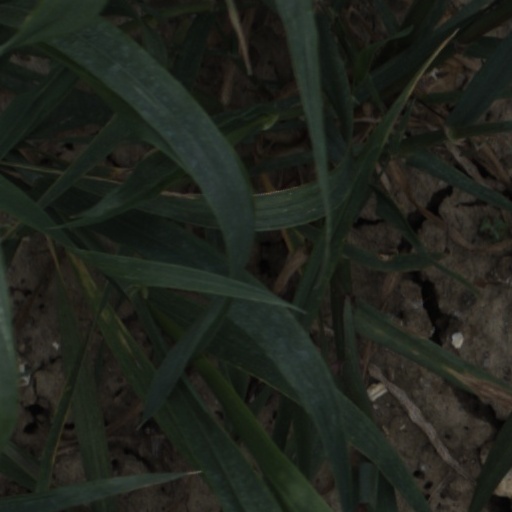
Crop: wheat